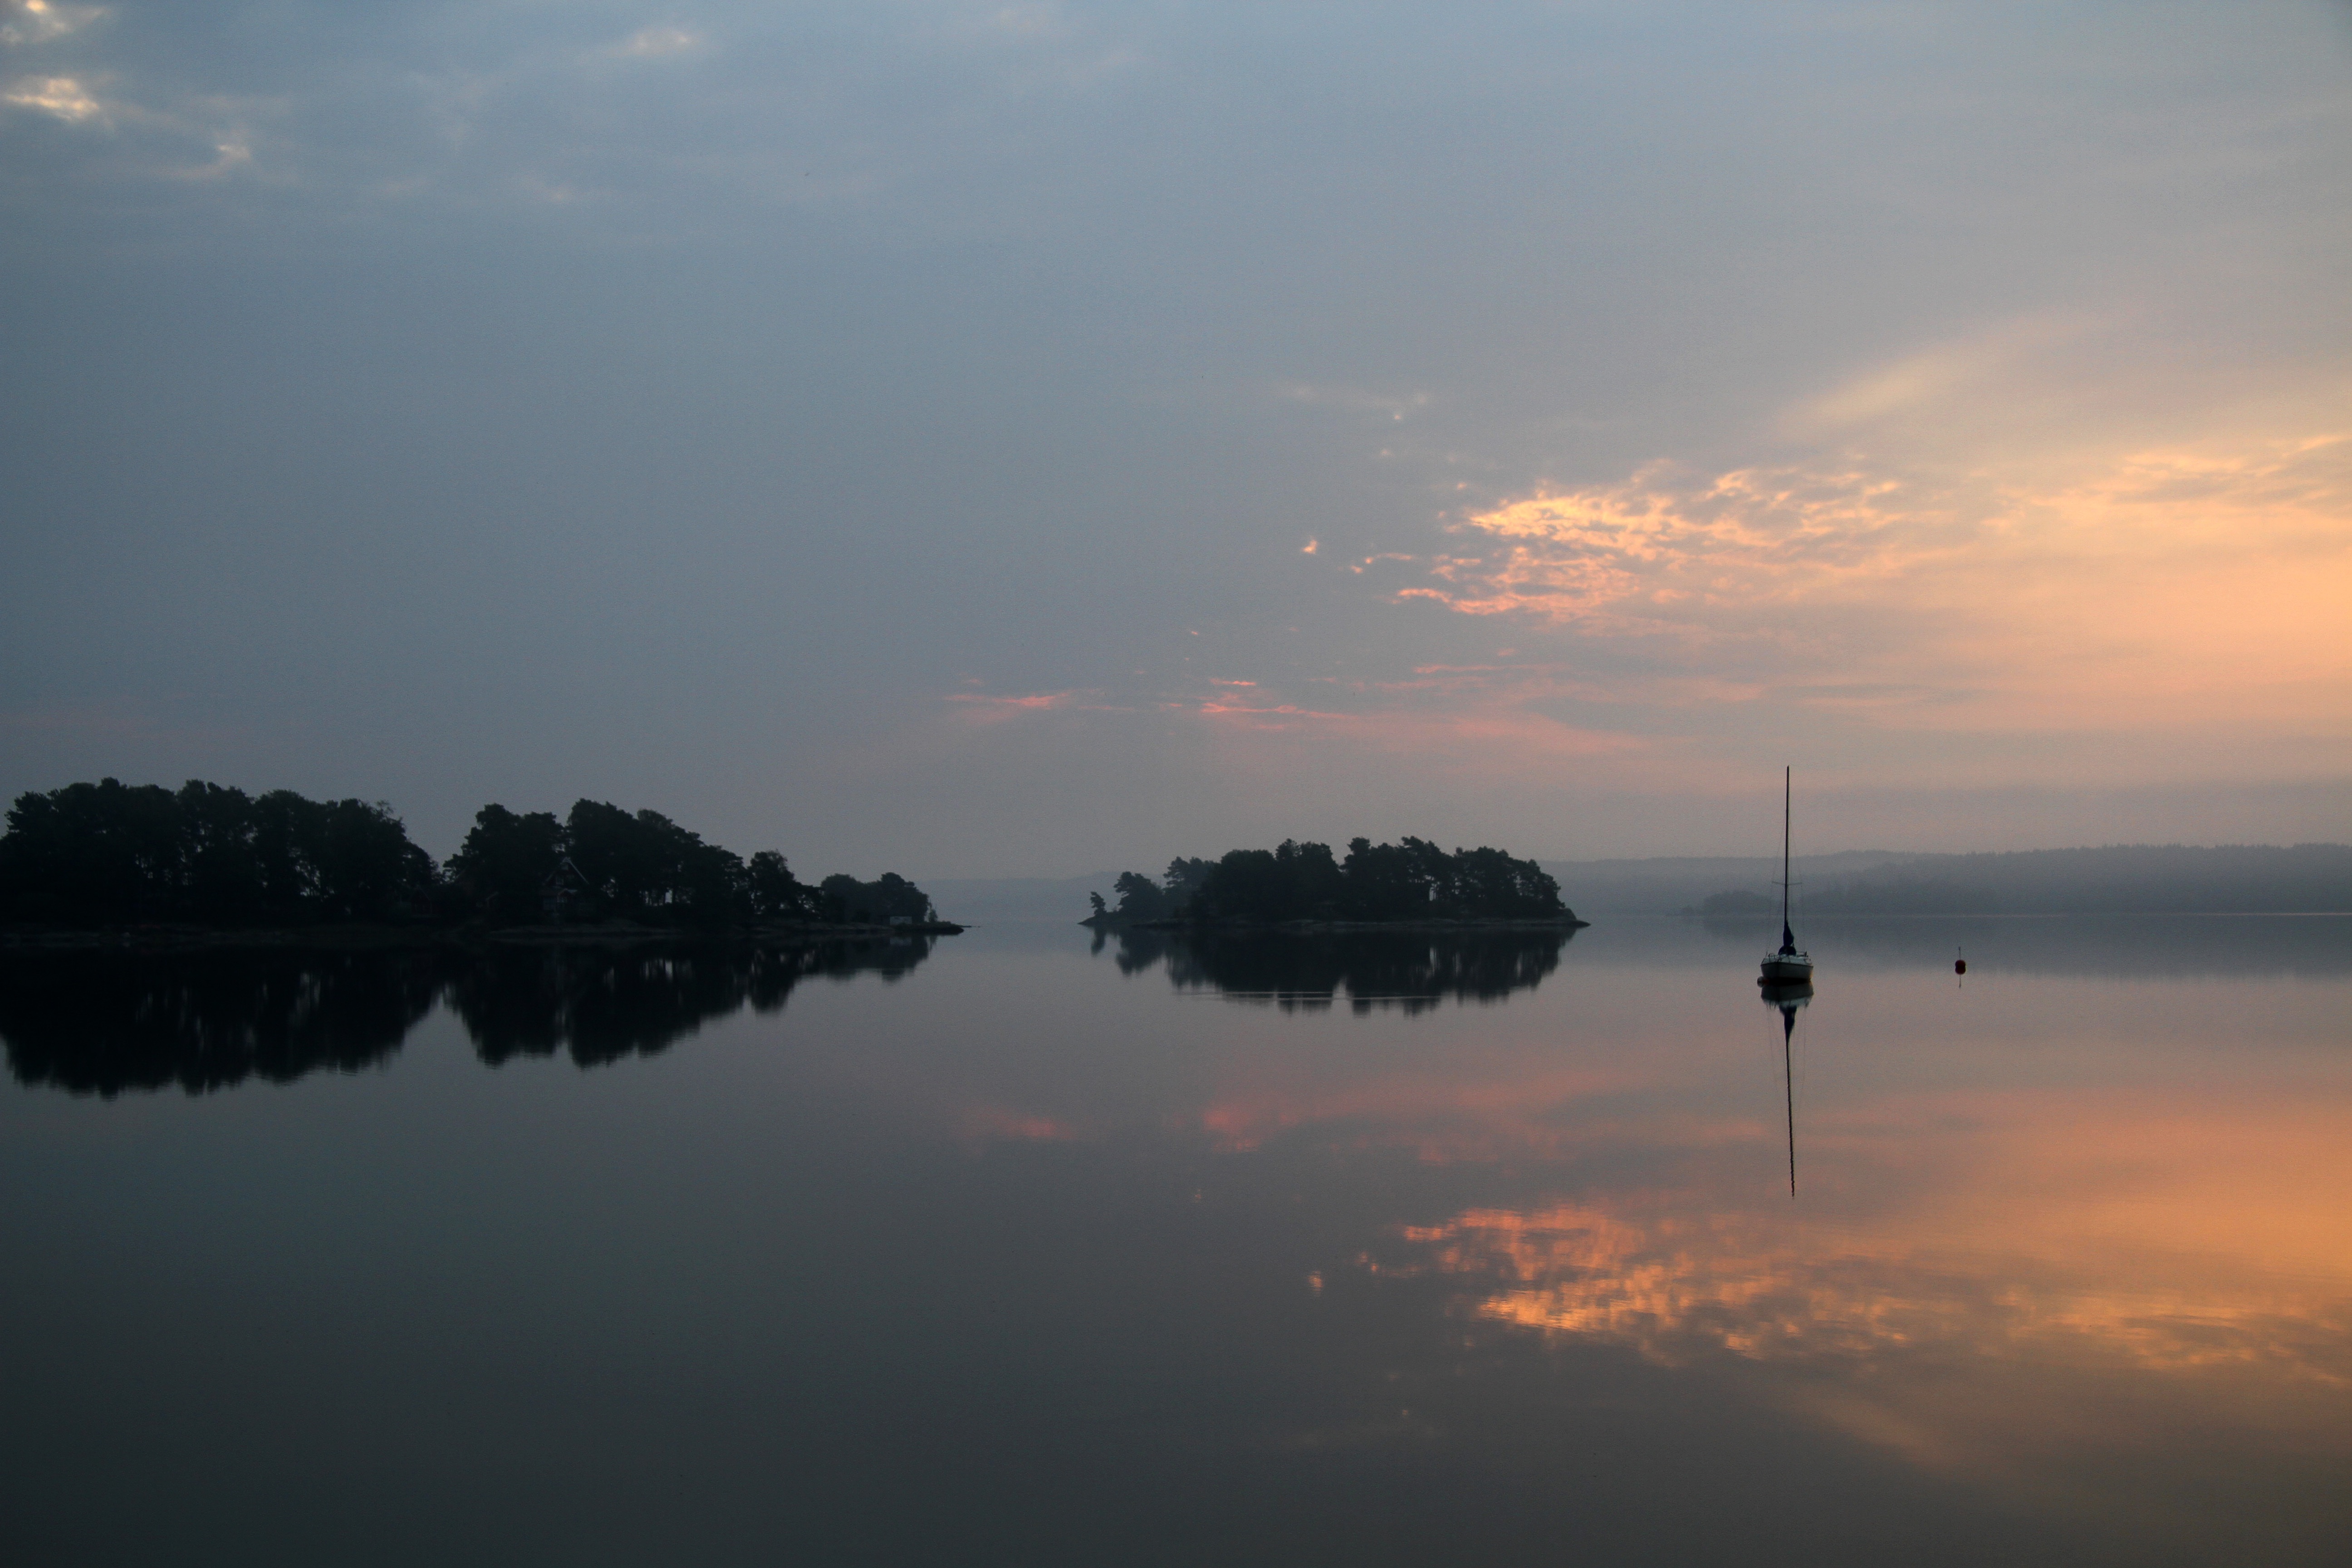
sea, horizon, cloud, sky, sun, sunrise, sunset, mist, sunlight, morning, lake, dawn, atmosphere, dusk, evening, reflection, pink, boats, still, himmel, afterglow, atmospheric phenomenon